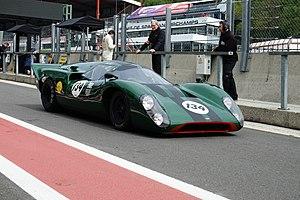
Lola T70 MkIII B au Spa Classic 2019
Organisé par Peter Auto, Spa-Classic est l'un des plus importants rassemblements de voitures historiques de compétition, avec plus de 300 voitures de course réunies sur le Circuit de Spa-Francorchamps dans les Ardennes-Belges.